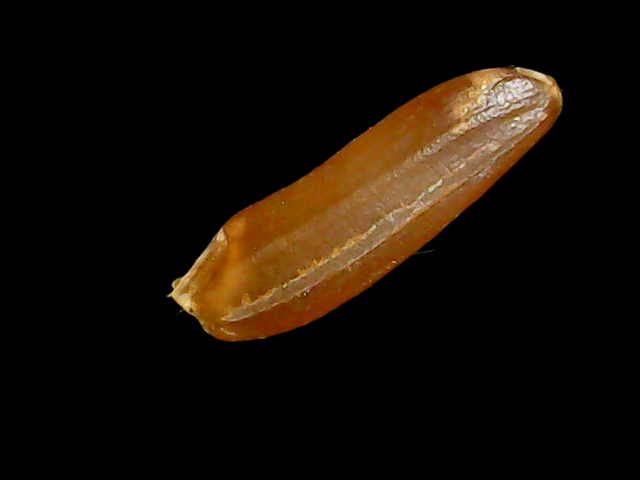
Rice variety: Binadhan20